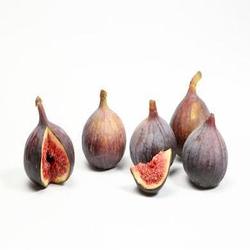
Label: Fig